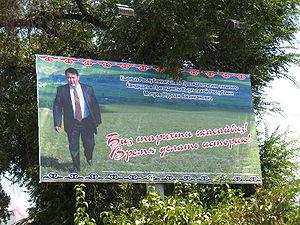
Cet article recense les élections ayant eu lieu durant l'année 2009. Il inclut les élections législatives et présidentielles nationales dans les États souverains, ainsi que les référendums au niveau national.